Atalanti

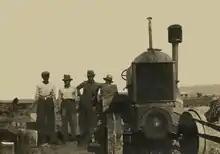
Farmers in Atalanti, 1937

In 1923 the Commercial Club was founded in Atalanti. In 1927 the Agricultural Credit Cooperative and the Mandolinata were established and a branch of Bank of Athens started to operate within the city. The first mill also began to function in 1927.